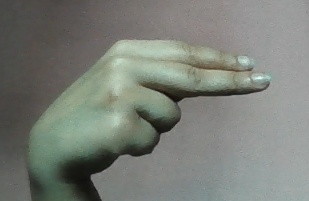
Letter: ain